Jamie Maclaren

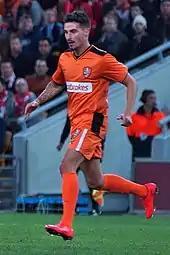
Maclaren playing for the Brisbane Roar in 2015

During the A-League off-season, on 5 July 2015, Brisbane Roar signed Maclaren to a two-year deal.